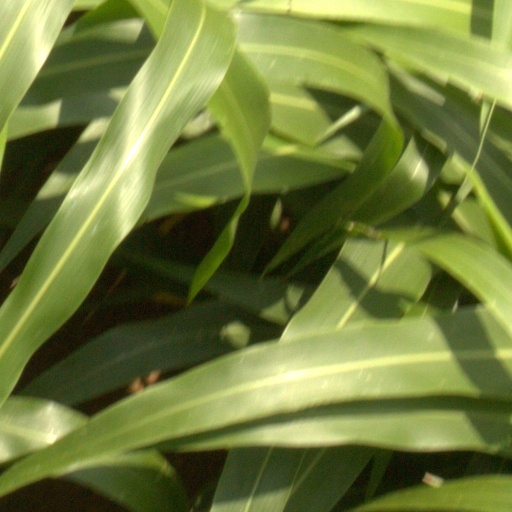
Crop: sorghum